BunkFest

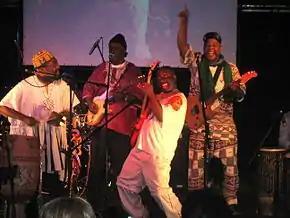
Osibisa performing at BunkFest 2008

BunkFest was started in 2002 by a small group of local folk music enthusiasts. These included Bob Wyatt, then the landlord of the Cross Keys public house in Wallingford, and Colin Dolton. Bob Wyatt died in 2019, but Colin Dolton is still a director of the festival company. Members of the Cholsey and Wallingford heritage railway line were also involved, which gave the festival its name, the "Wallingford Bunk" being the local nickname for that line.